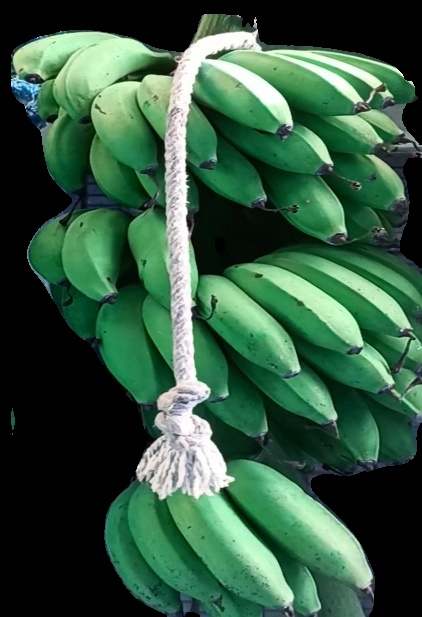
Variety: rasbale
Grade: grade2